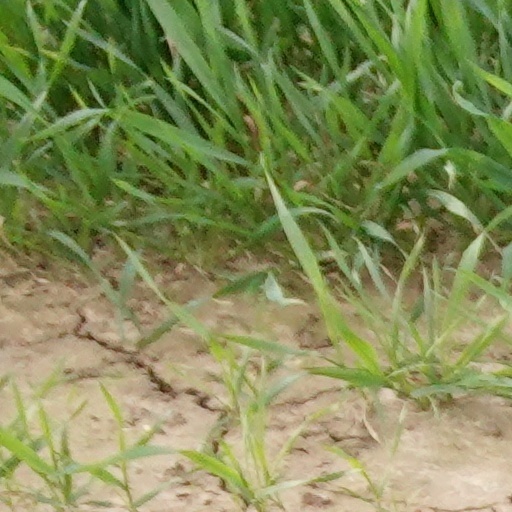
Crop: wheat